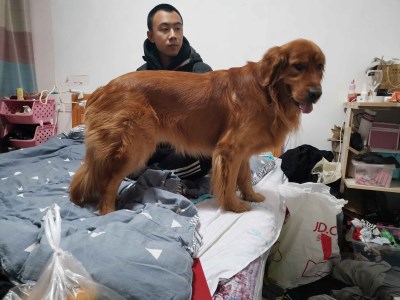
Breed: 5355-n000126-golden_retriever